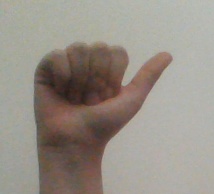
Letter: dhad